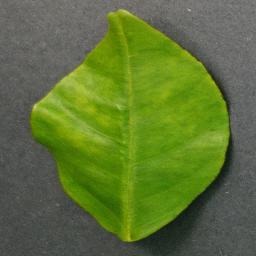
Label: Orange___Haunglongbing_(Citrus_greening)